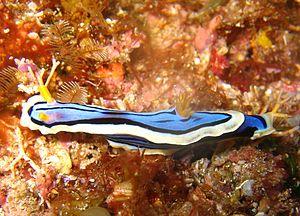
Chromodoris est un genre de nudibranches de la famille des Chromodorididae.
Chromodoris elisabethina est une espèce de mollusques nudibranches de la famille des Chromodorididae et du genre Chromodoris.